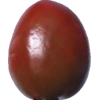
Label: tomato_cherry_maroon